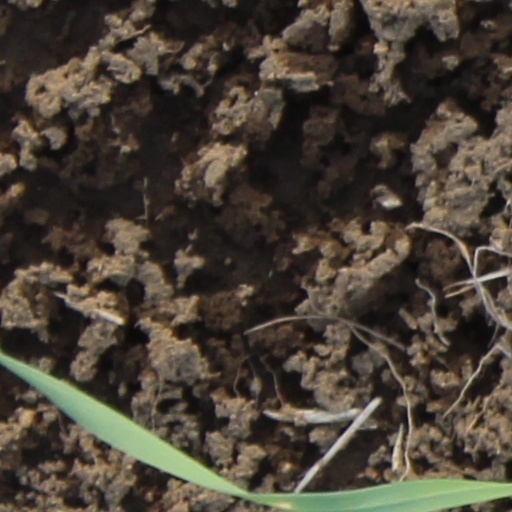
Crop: wheat